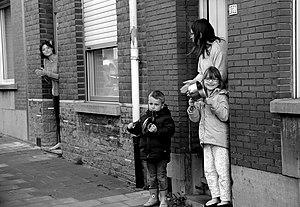
Personnes applaudissant devant chez elles (vers 20H00) pour remercier et encourager le personnel soignant pendant la pandémie du Covid-19. Photo prise à Mouscron, Belgique.
La pandémie de Covid-19 est une crise sanitaire majeure provoquée par une maladie infectieuse émergente apparue fin 2019 en Chine continentale, la maladie à coronavirus 2019, dont l'agent pathogène est le SARS-CoV-2. Ce virus est à l'origine d'une pandémie, déclarée le 11 mars 2020 par l'Organisation mondiale de la santé. En Belgique, elle commence le 4 février 2020 lorsqu'un premier cas est confirmé, un homme asymptomatique de 54 ans, qui a été l'un des neuf Belges rapatriés le 1ᵉʳ février de Hubei, par un des vols d'évacuation arrivant à la base aérienne de Melsbroek à Bruxelles. Les dix personnes ont subi un test de dépistage du SARS-CoV-2 : les personnes positives ont été placées en quarantaine à l'hôpital Saint-Pierre de Bruxelles, tandis que les personnes négatives ont été placées en quarantaine à l'hôpital militaire Reine Astrid à Neder-Over-Heembeek pendant 14 jours.